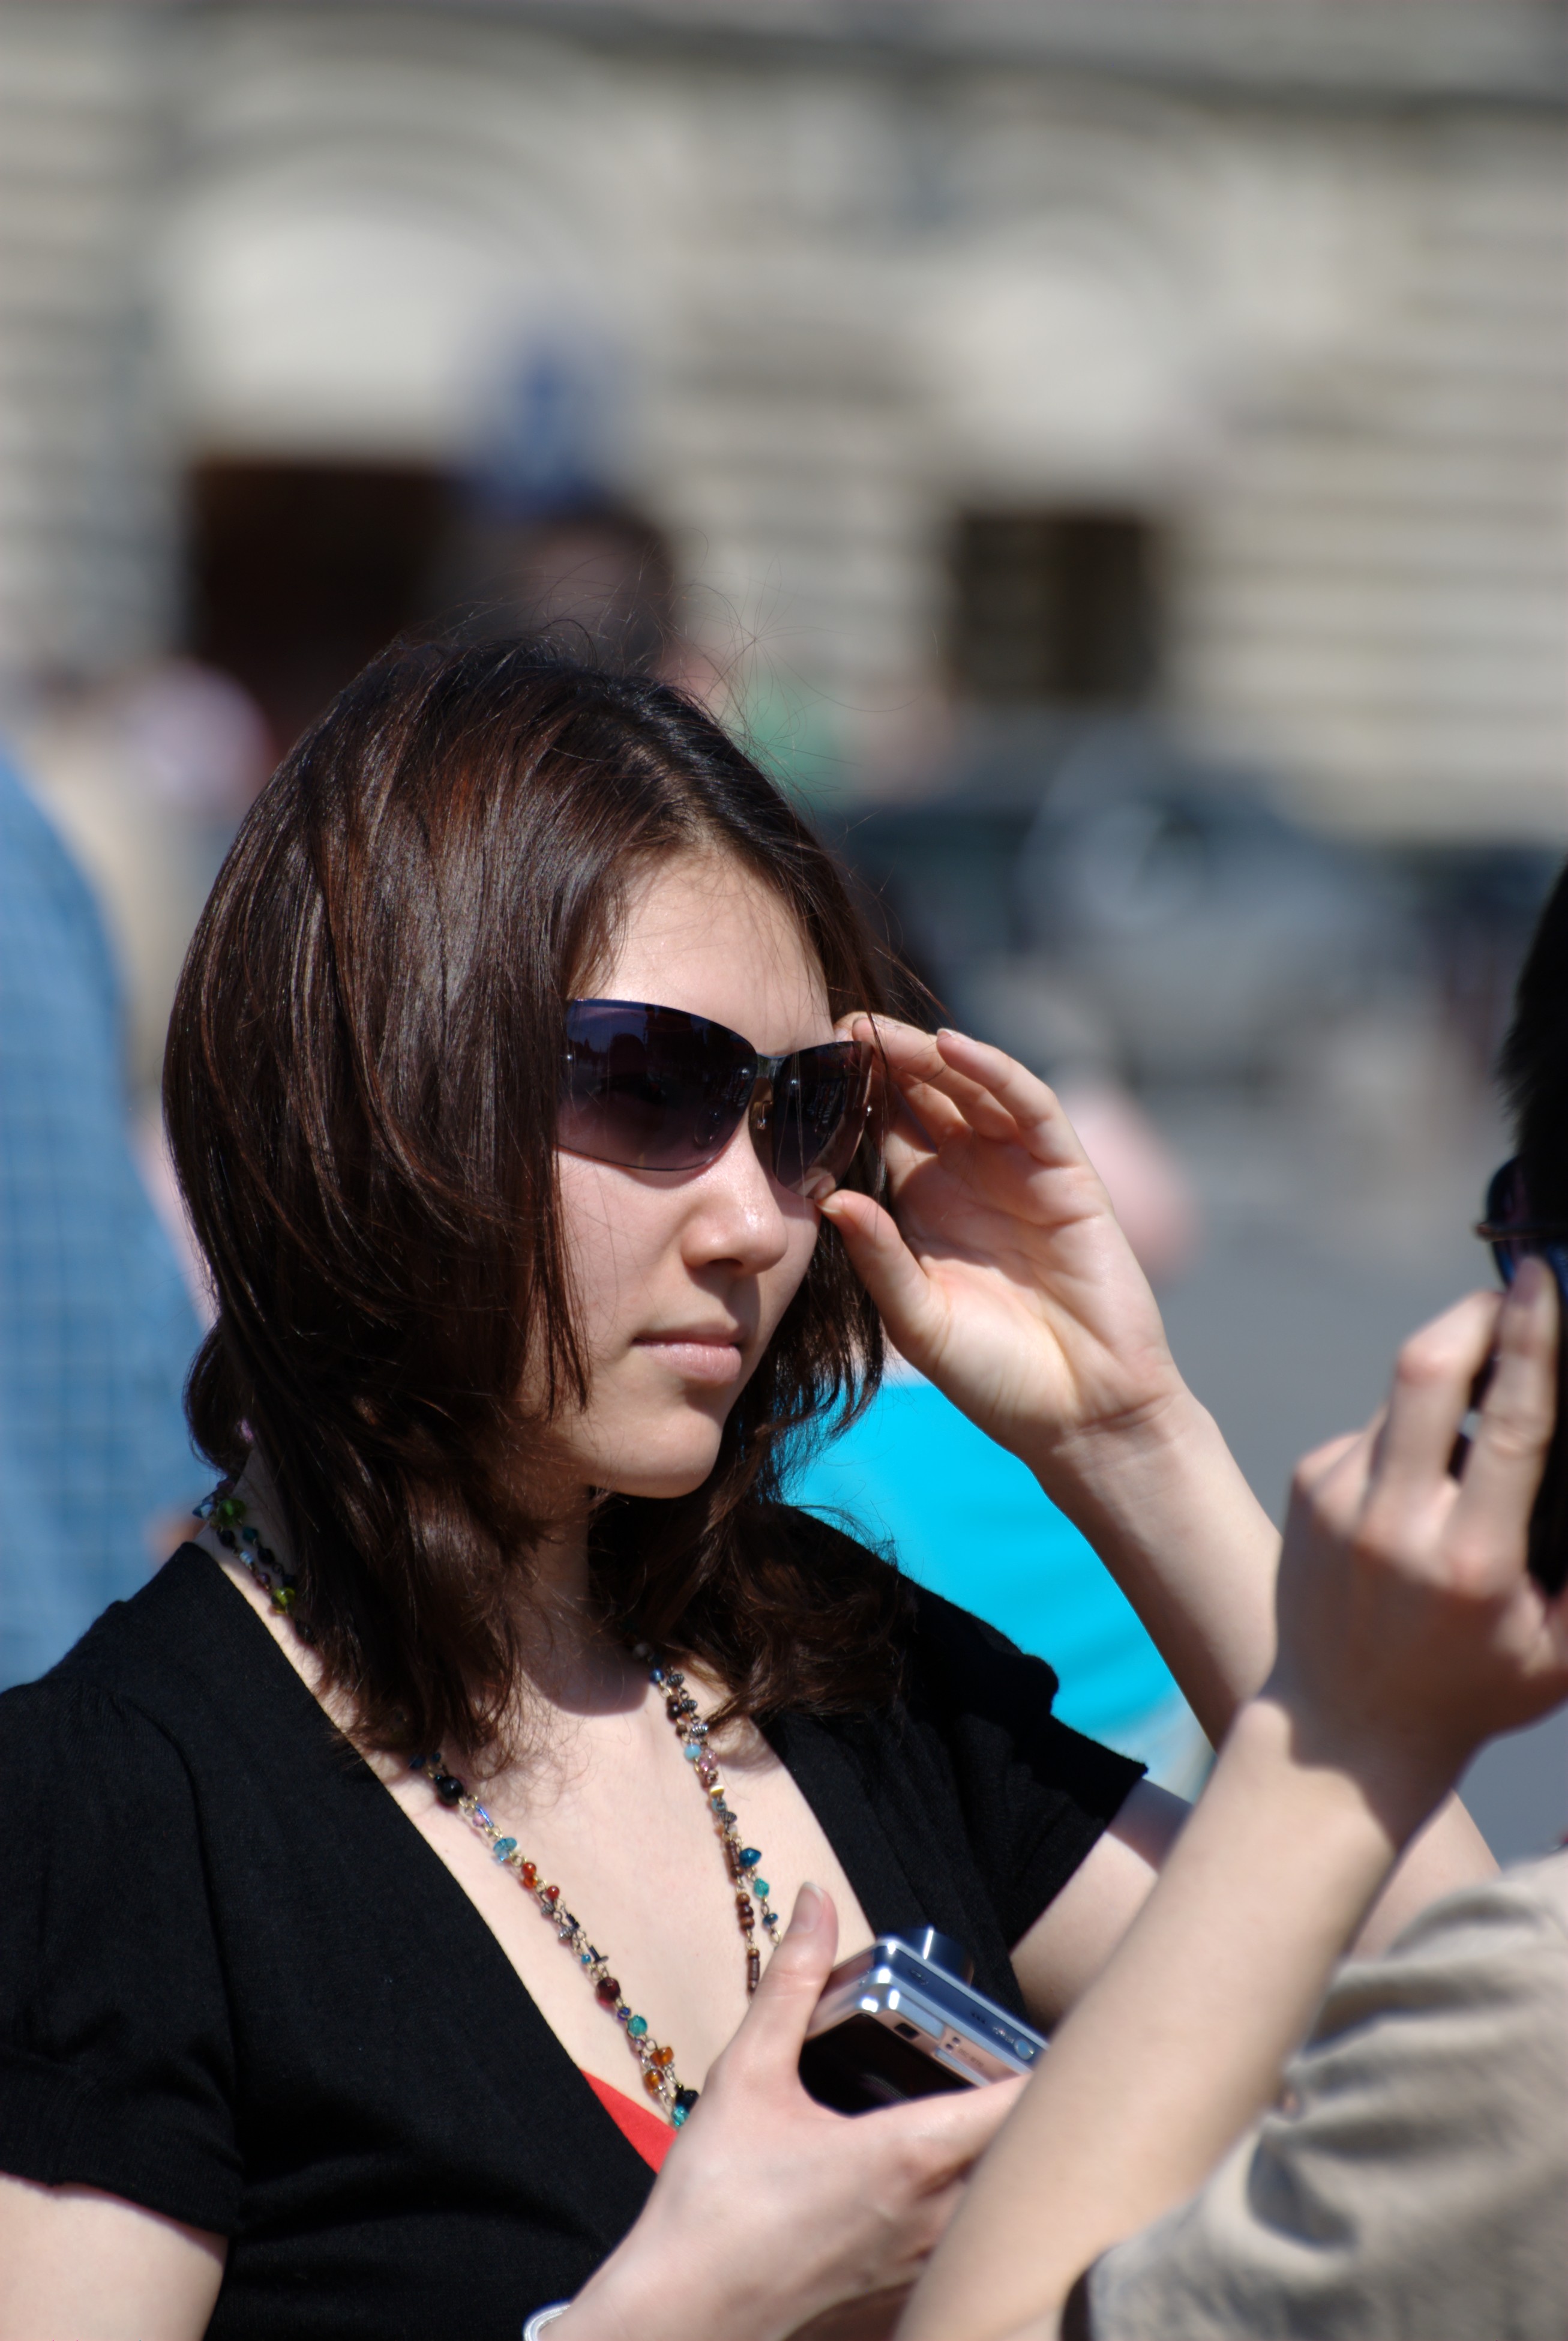
person, people, girl, woman, hair, street, portrait, model, color, fashion, blue, nikon, lady, hairstyle, candid, girls, sunglasses, glasses, beauty, moscow, russia, d80, moskau, nikond80, moscou, interaction, photo shoot, vision care